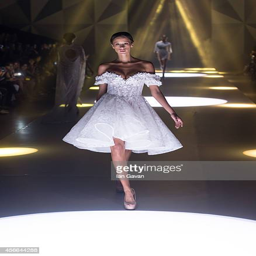
a model walks the runway at the show during fashion forward